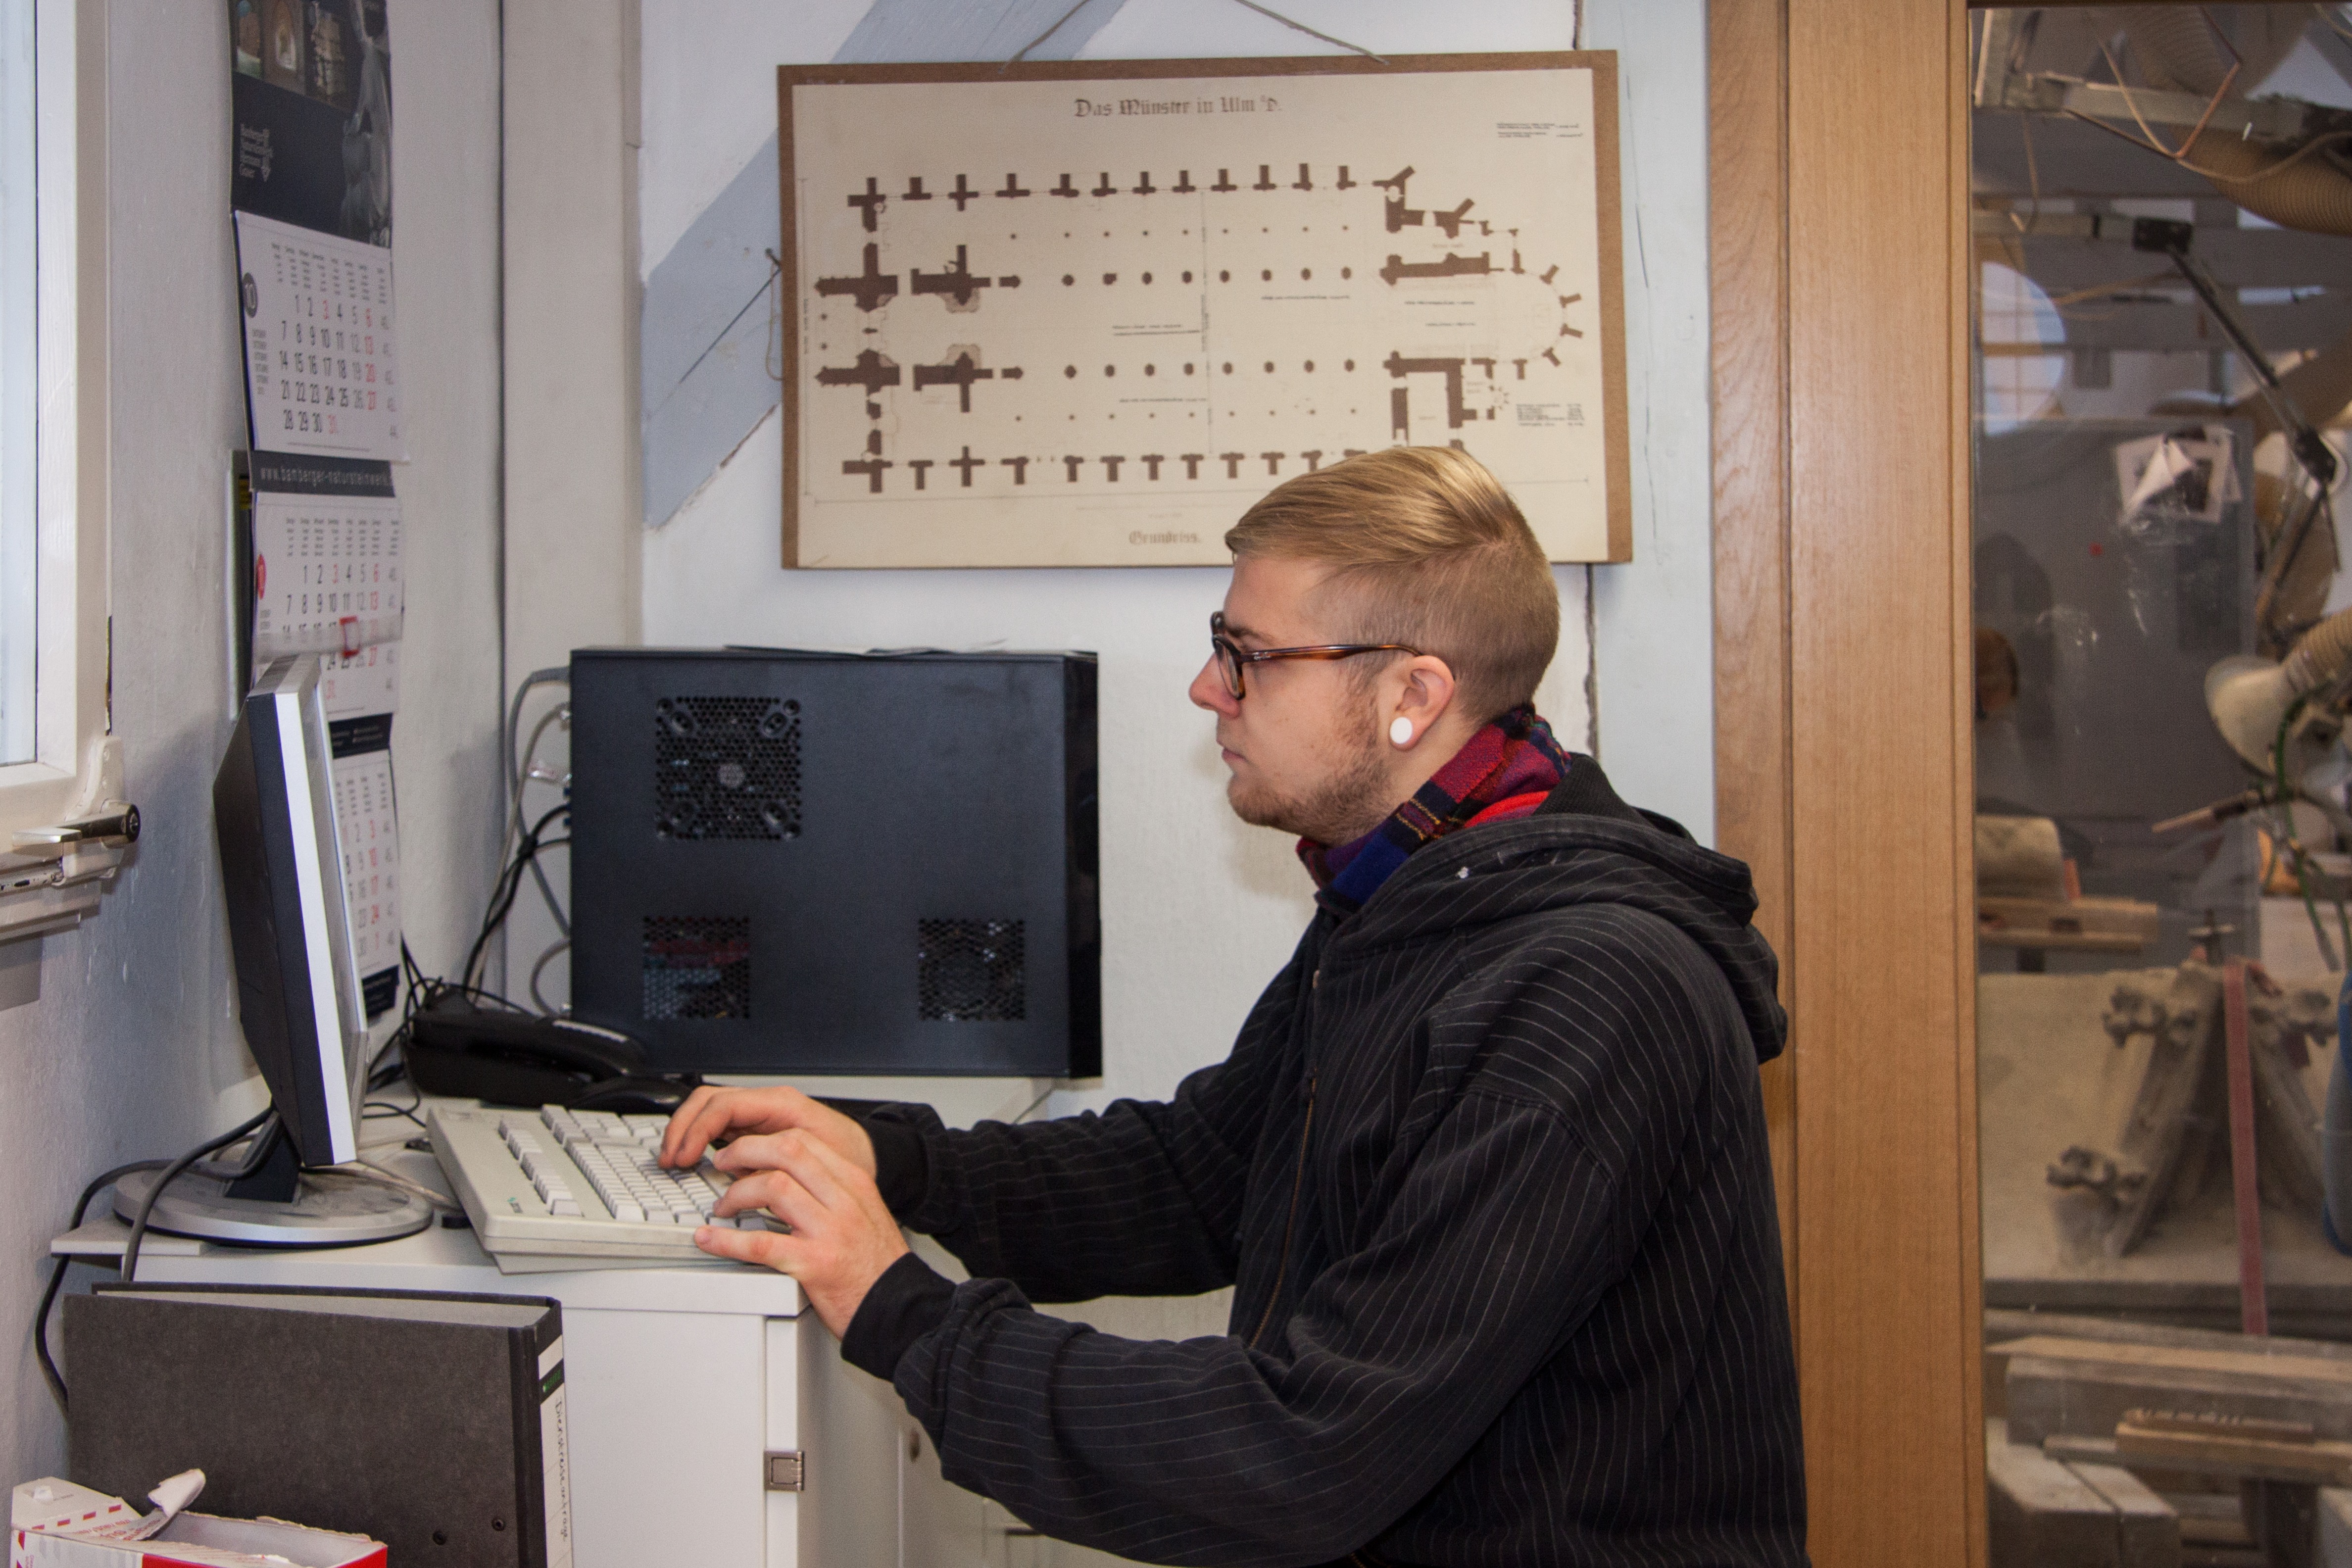
training, office, art, design, pc, tourist attraction, ulm, apprentice, ulm cathedral, floor plan, flat screen, cathedral construction hut, enter of the working hours